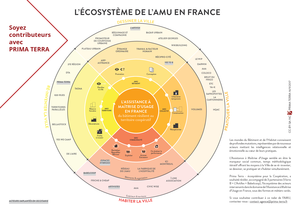
Schéma de l'écosystème des acteurs économiques de l'AMU globale
La maîtrise d'usage est un concept complémentaire du binôme traditionnel associant les notions de maîtrise d'ouvrage et de maîtrise d'œuvre, apparu avec l'attention croissante accordée aux nouveaux usages en lien avec le développement du numérique et de l'Internet.